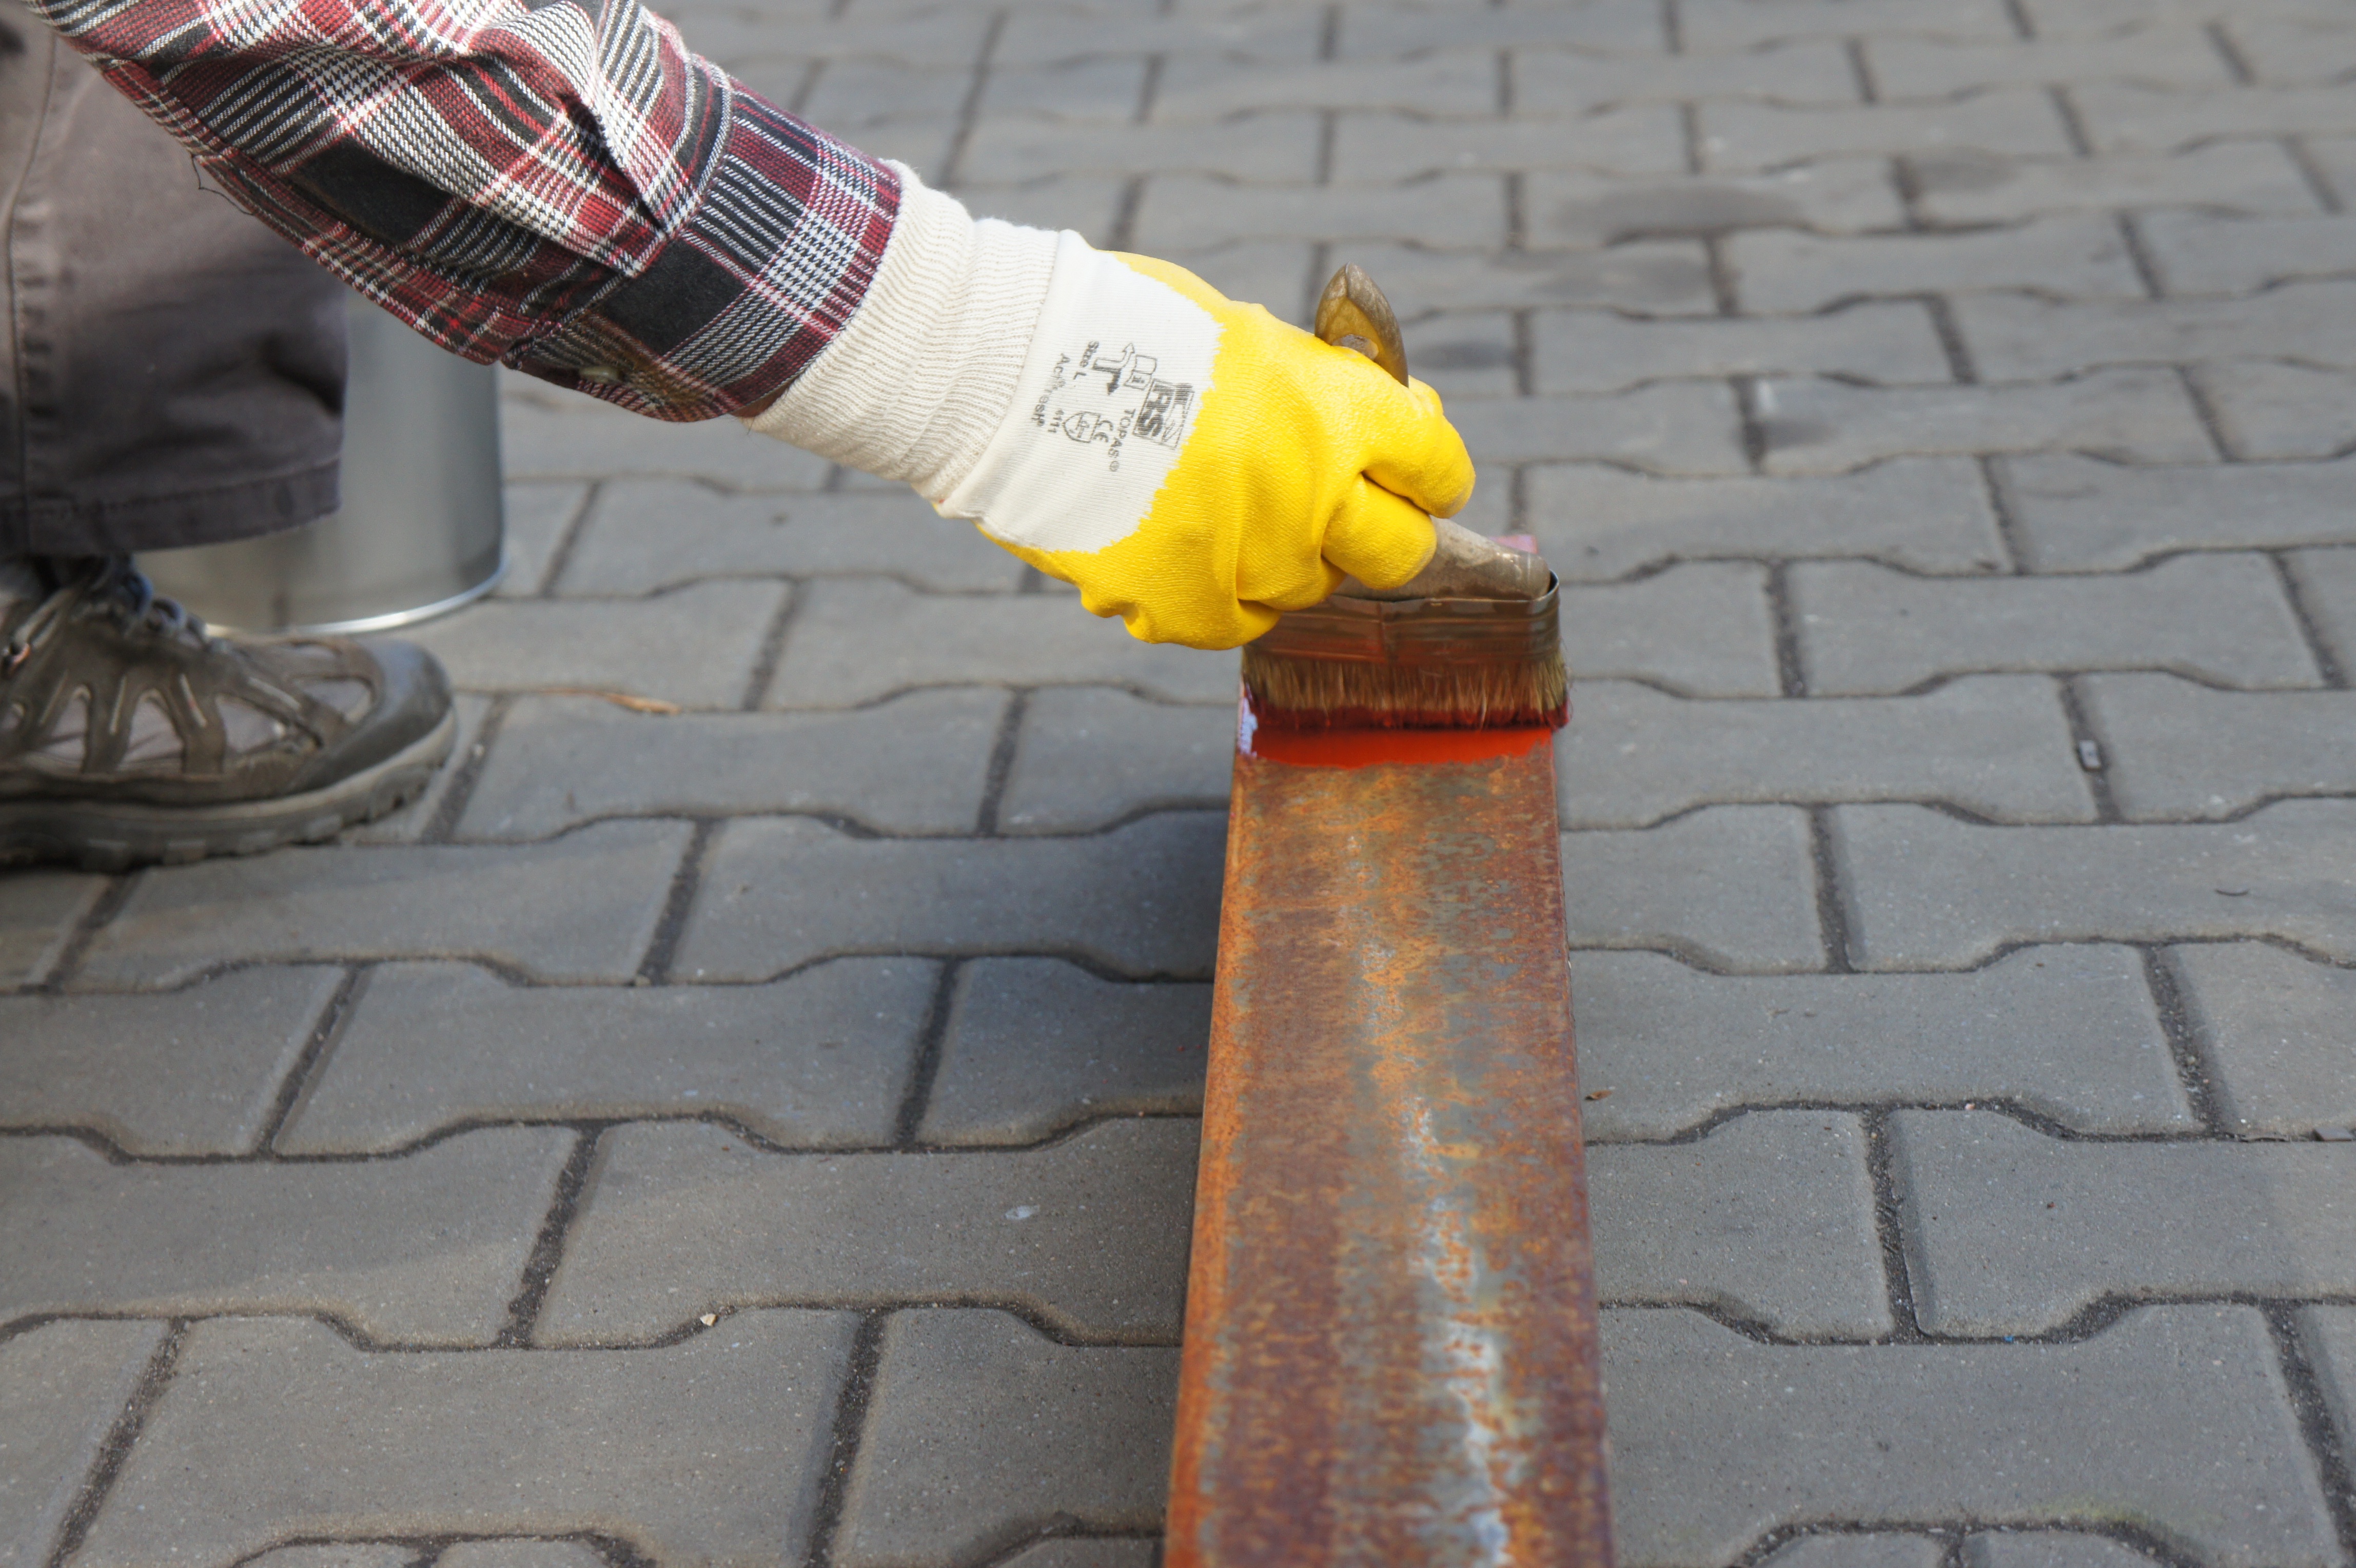
work, glove, asphalt, material, painting